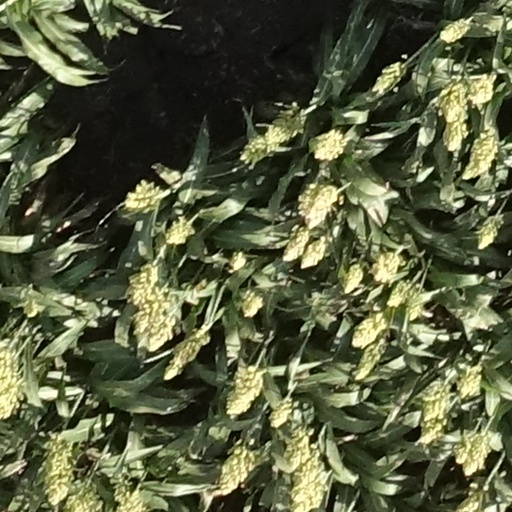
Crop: sorghum